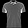
Label: T - shirt / top